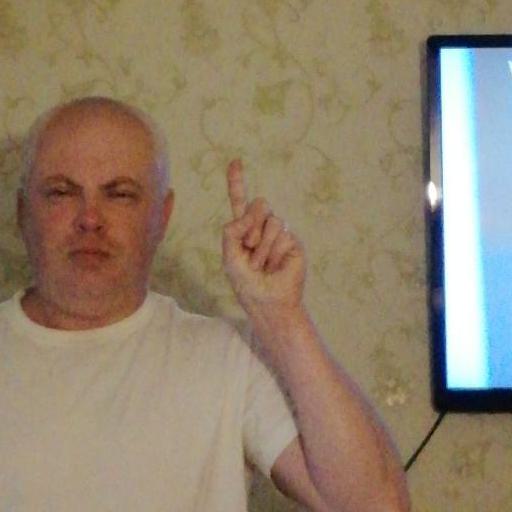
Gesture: one